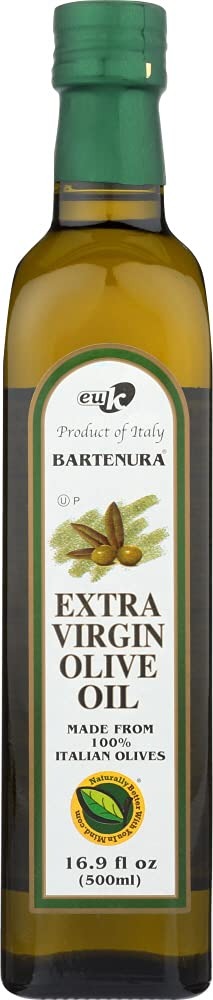
Item Name: Bartenura, Extra Virgin Olive Oil, 16.9 oz
Value: 16.9
Unit: Ounce

Price: 17.99